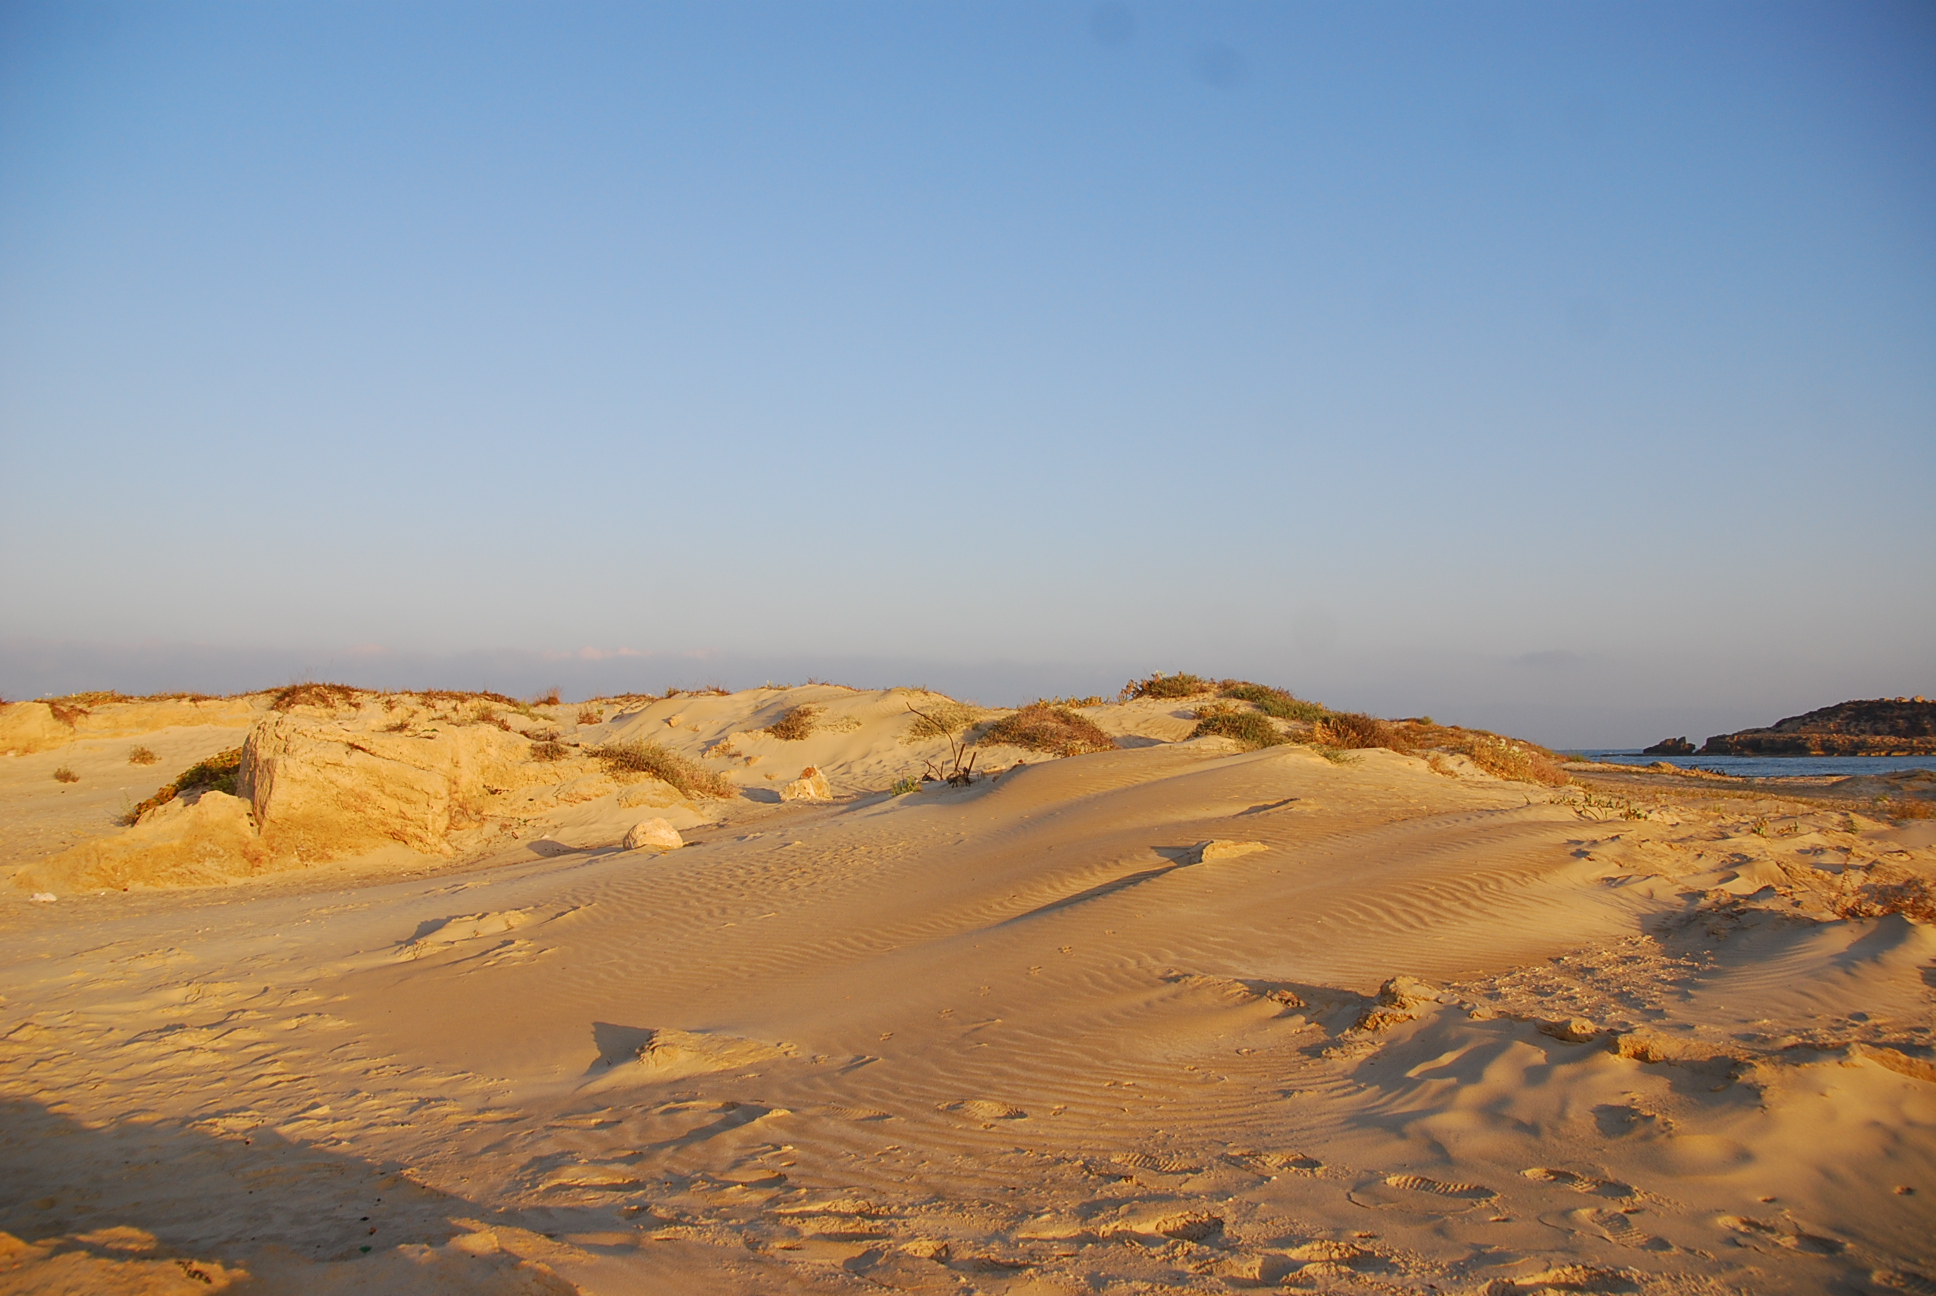
nature, desert, sand, natural environment, aeolian landform, erg, sahara, sky, dune, landscape, geology, ecoregion, morning, blowout, singing sand, horizon, wadi, sunlight, formation, geological phenomenon, cloud, soil, hill, shadow, sea, evening, rock